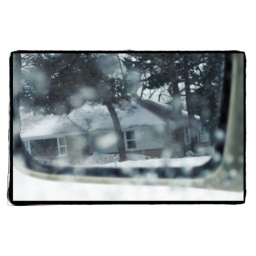
across the street in rear view mirror